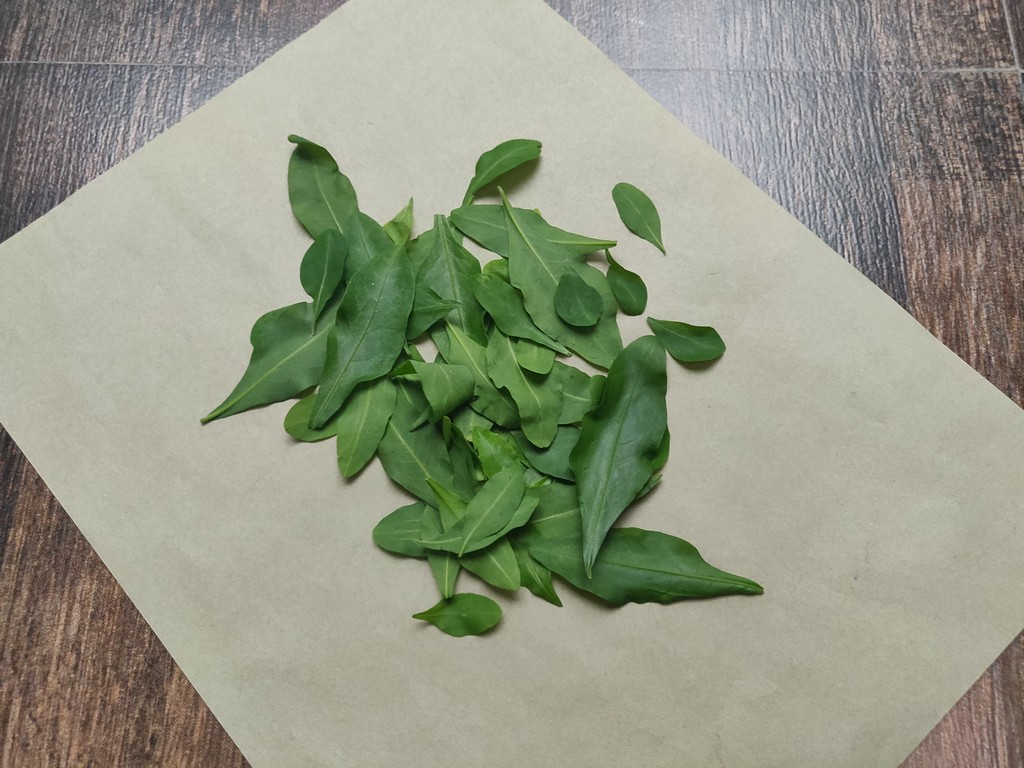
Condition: Healthy
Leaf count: multiple
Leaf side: unknown